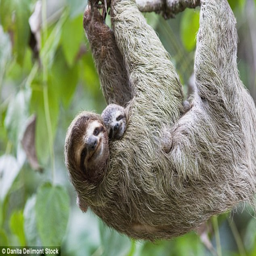
person was lucky enough to spot a sloth